Funskool

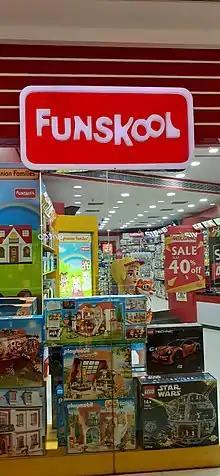
Funskool Store, Chennai, Tamil Nadu, India.

Most Funskool stores are operated by franchisees. As of February 2021, there are 18 Funskool stores nationwide.